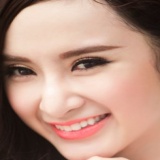
diễn viên Angela Phương Trinh